The Pallisers

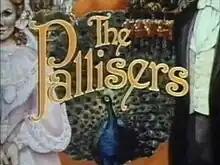

The Pallisers is a 1974 BBC television adaptation of Anthony Trollope's Palliser novels. Set in Victorian era England with a backdrop of parliamentary life, Simon Raven's dramatisation covers six novels and follows the events and characters over two decades.